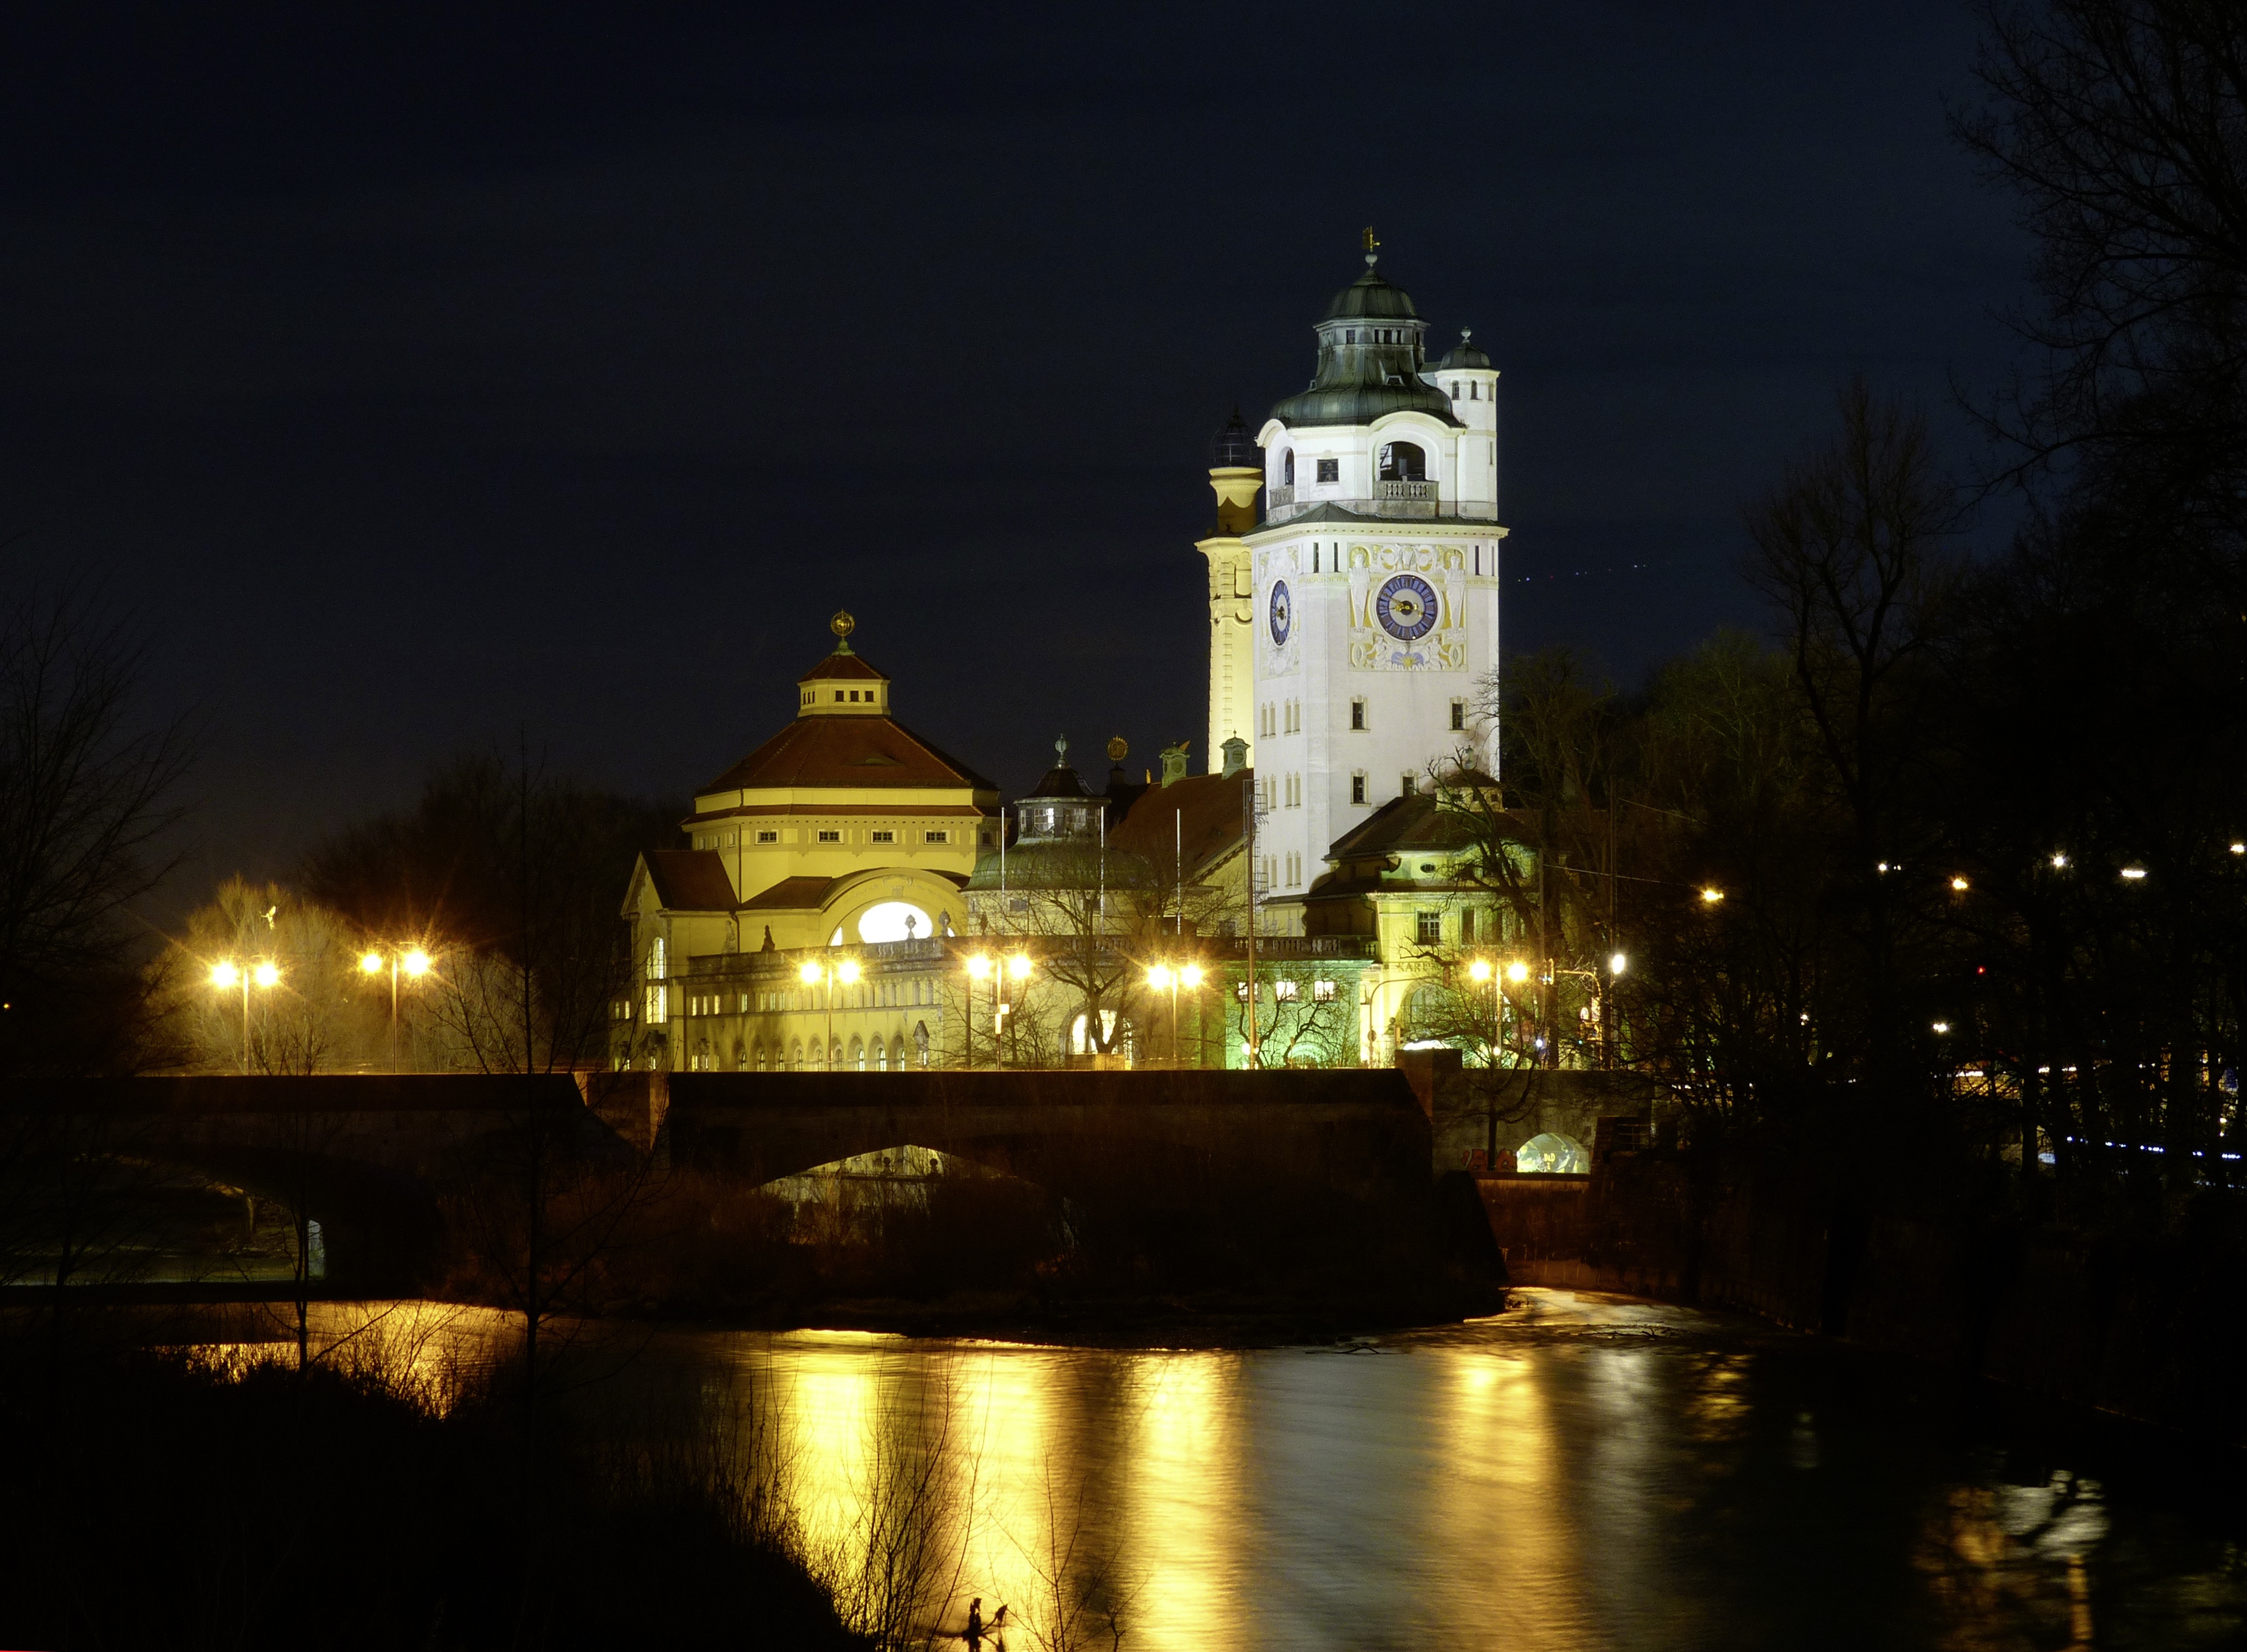
architecture, night, building, chateau, river, dusk, evening, reflection, tower, landmark, darkness, waterway, place of worship, art nouveau, munich, stucco, isar, indoor swimming pool, 1901, carl hocheder, mueller sches volksbad